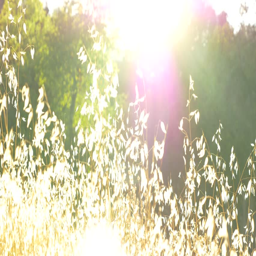
sun shining through trees and plants in the country